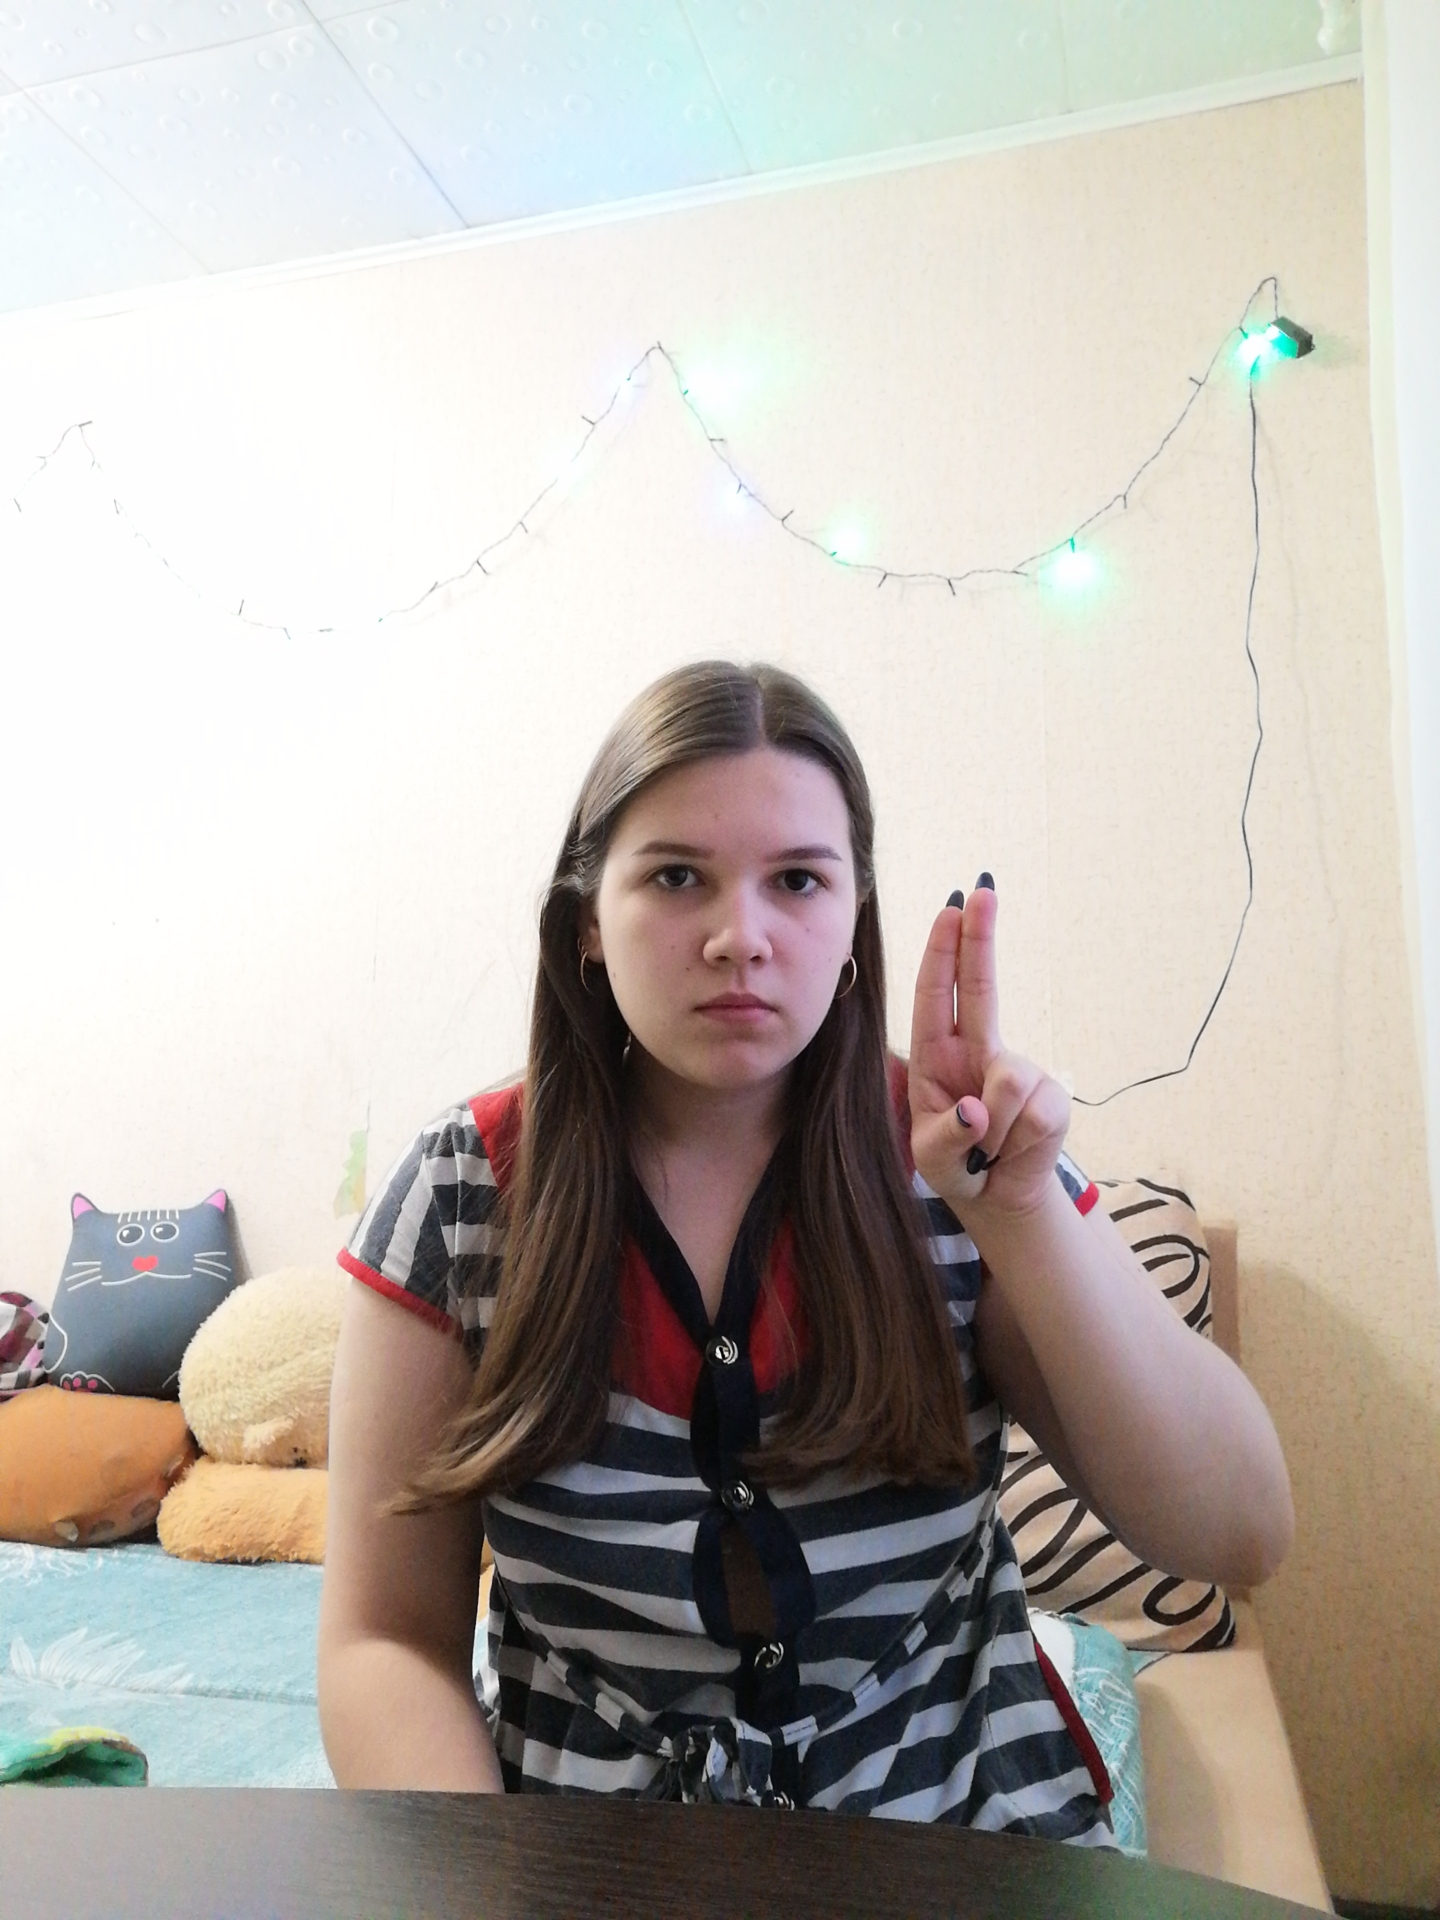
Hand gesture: two_up